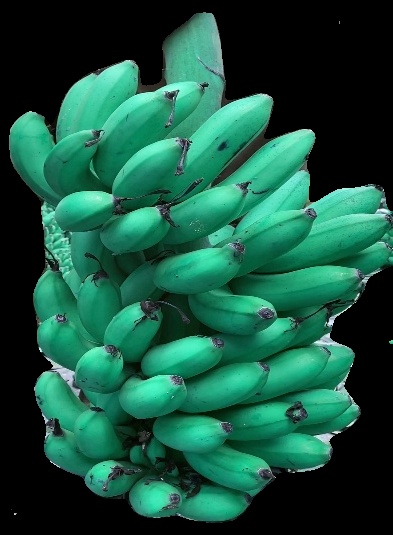
Variety: rasbale
Grade: grade1